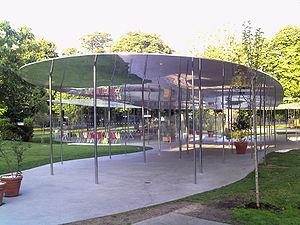
SANAA est une agence d'architecture fondée par les Japonais Kazuyo Sejima et Ryue Nishizawa en 1995. Elle a conçu par exemple l'institut d'art moderne de Valence, le musée d'art contemporain de Kanazawa au Japon ou encore l'immeuble Dior de Tōkyō.